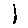
Label: 1